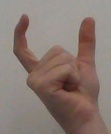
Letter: nun